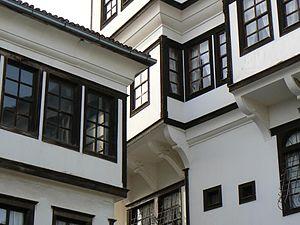
Ohrid est une municipalité et une ville du sud-ouest de la Macédoine du Nord, située sur le lac du même nom. La municipalité comptait 55 749 habitants en 2002 et couvre 389,93 km². La ville en elle-même comptait 42 033 habitants, le reste de la population étant réparti dans les villages alentour. Grâce à ses richesses tant naturelles qu'historiques et artistiques, Ohrid est la capitale touristique du pays. Ses plages sur le lac ainsi que son port de plaisance en font aussi la principale station balnéaire macédonienne. Ohrid possède par ailleurs le deuxième aéroport international du pays, l'aéroport Saint-Paul l'Apôtre.